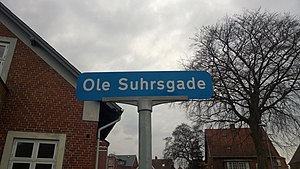
Ole Berendt Suhr / Eftermæle
Ole Suhrsgade i Nyborg
Gadeskilt fra Ole Suhrsgade i Nyborg
Ole Berendt Suhr var en dansk handelsmand, der bl.a. oprettede Suhrs Friboliger.